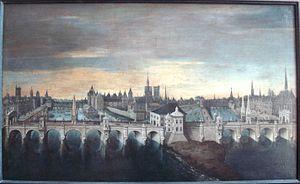
17 janvier : les États généraux de Blois rétablissent l’unité religieuse en rupture avec la paix de Monsieur.